UAAP Season 72 men's basketball tournament

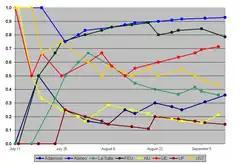
Team standings progression.

The Eagles opened the season with a win against FEU to begin the defense of their crown. On their second game against UE, they rallied from a 17-point deficit in the first half to win 72-57, and then they demolished UST with Emman Monfort doing the most damage to the Growling Tigers with his 6 treys and a career-high 20 points. However, they were beaten by their Katipunan rivals the UP Fighting Maroons. After that loss, Ateneo is on a winning mode once again as they beat Adamson, NU, and La Salle in overtime to end the first round with a 6-1 win–loss record. During the second round, Ateneo continued their rampage once again highlighted by a win against UP, avenging their only loss for the season and assuring them of the twice to beat advantage in the playoffs. The Eagles completed a sweep of the second round with a victory over the FEU Tamaraws in the elimination round finale, despite FEU leading by as much as 18, as Ateneo chipped the lead and led a late surge to lead at the final buzzer to deny the Tamaraws a #1 seed.